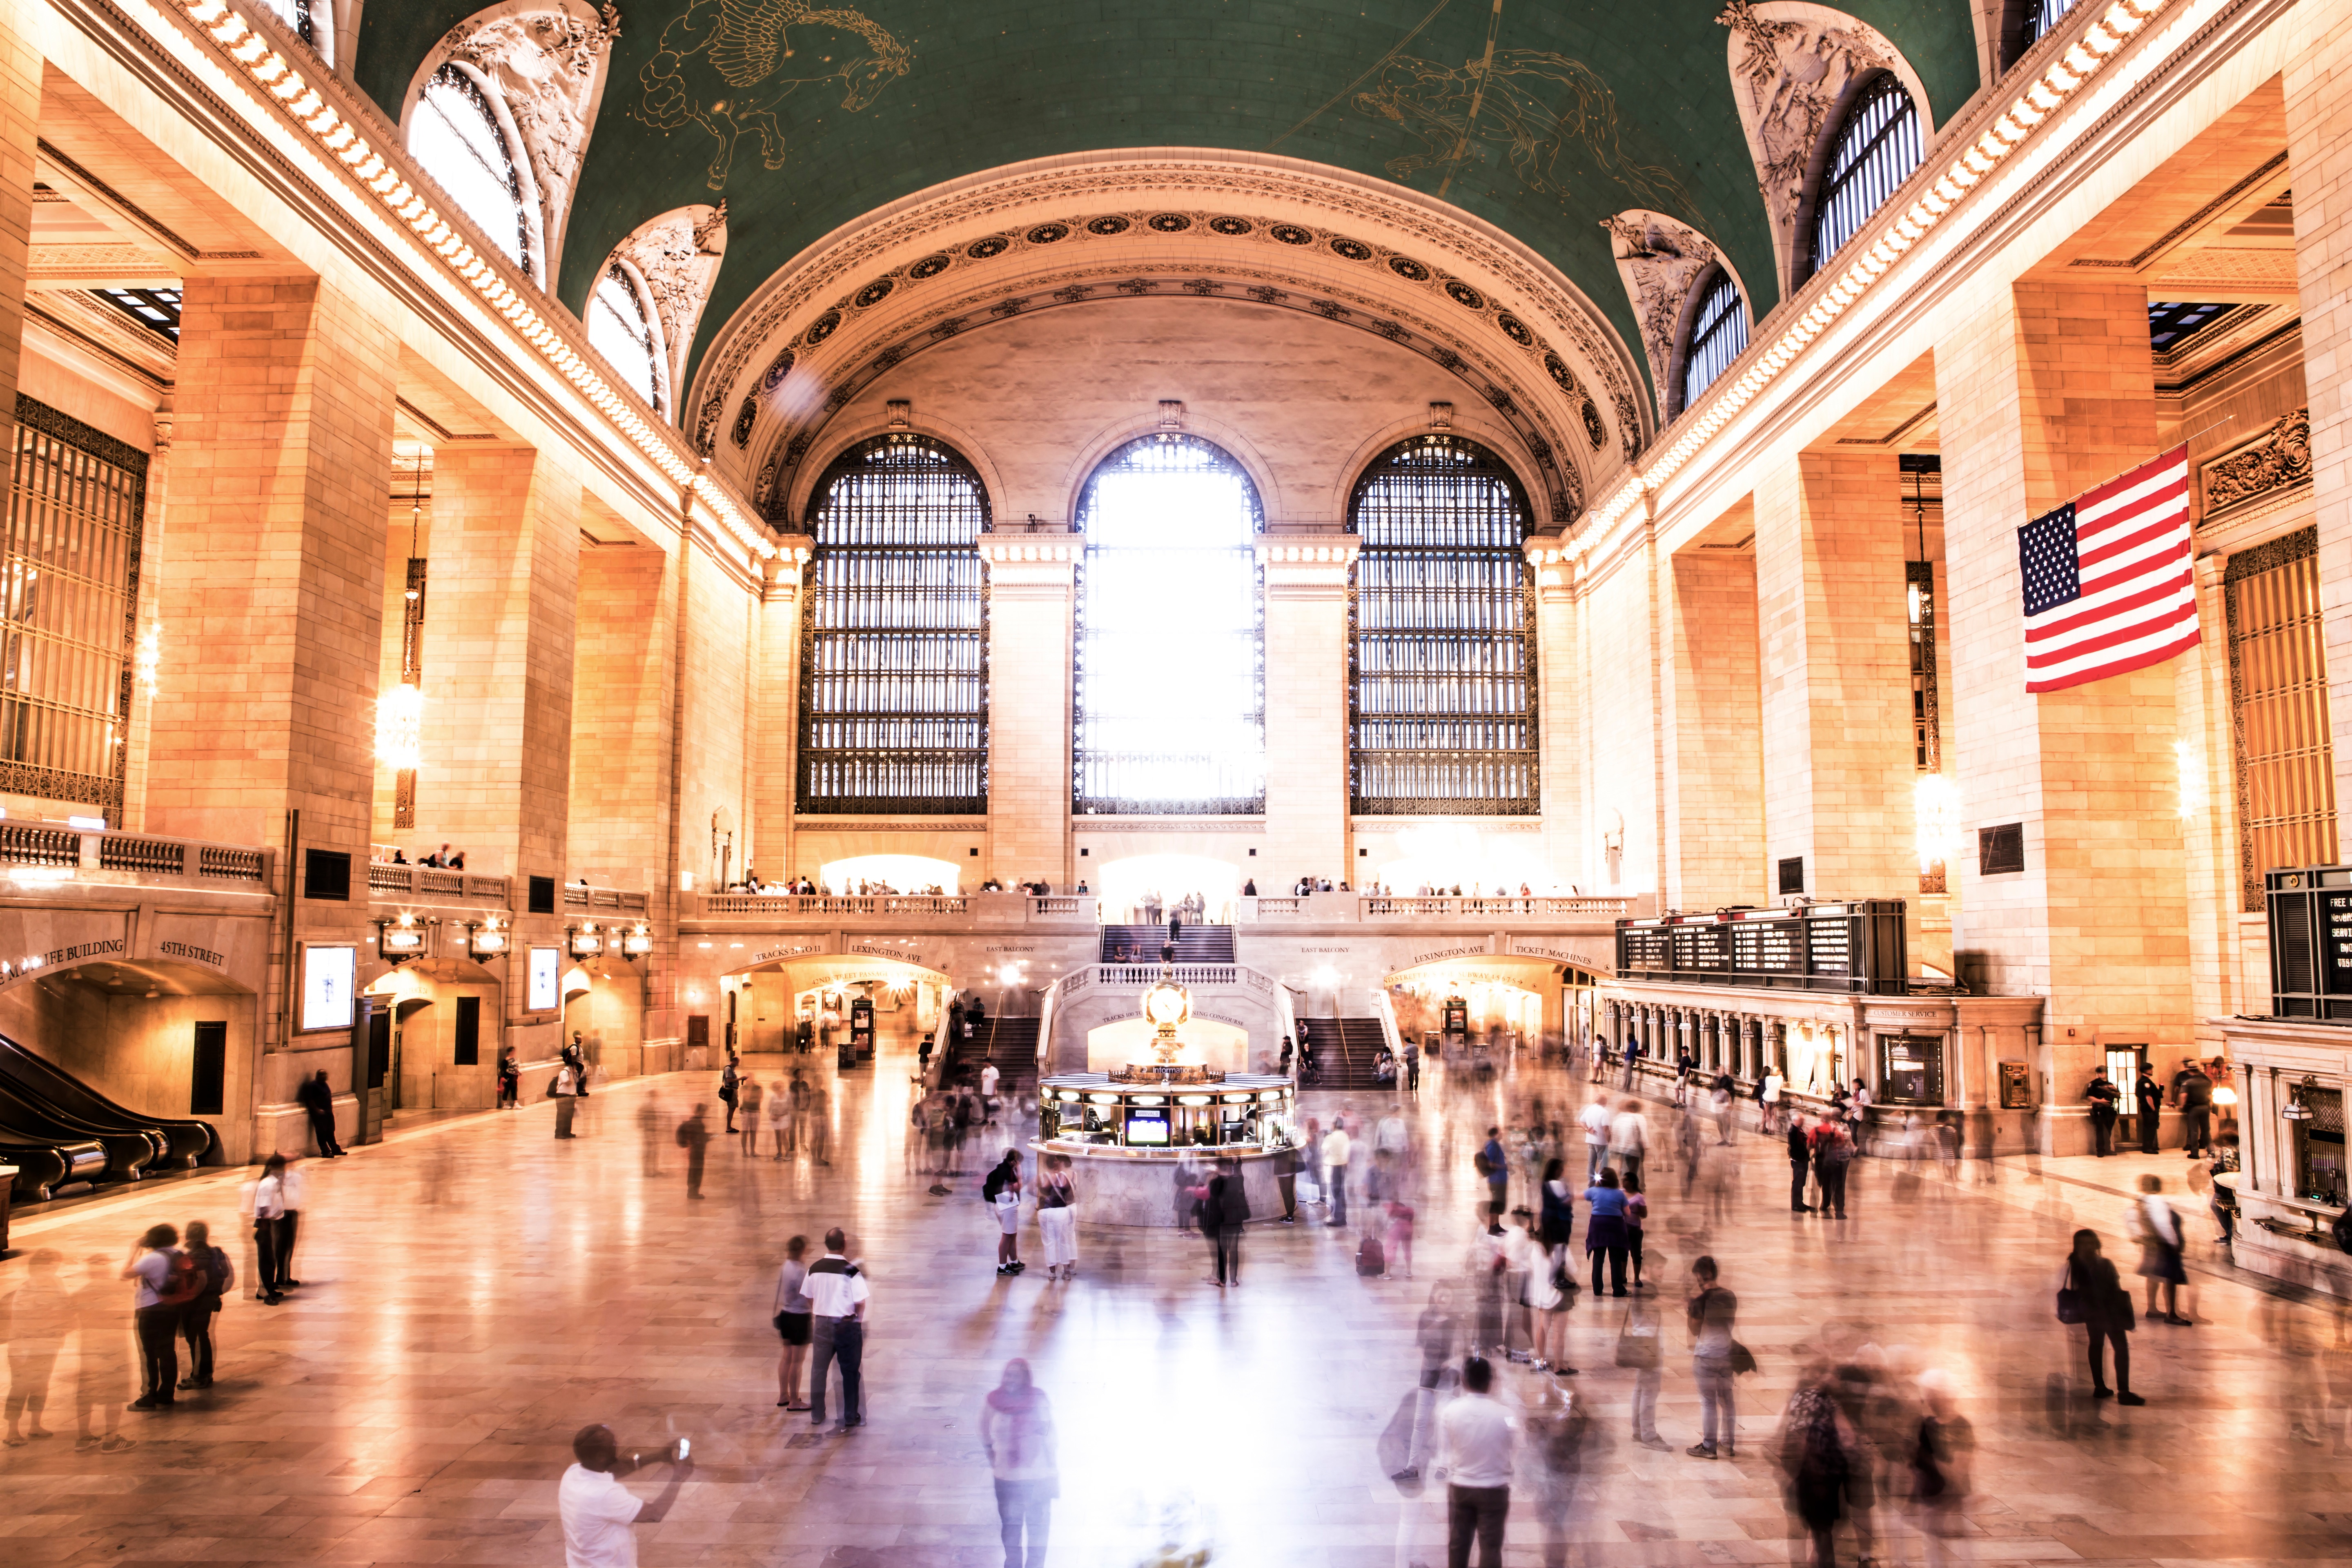
building, city, plaza, arcade, tourist attraction, retail, shopping mall, human settlement